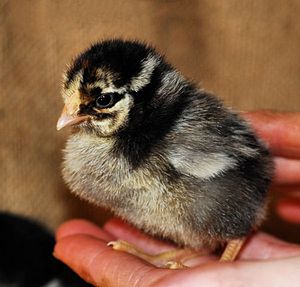
Wyandotter / Galerie
Wyandotter er en hønserace, der stammer fra USA. Racen findes i et utal af farvevariationer, og har grundet dens særprægede fjerdragt og rimelige produktions egenskaber tidligere været en populær og ganske almindelige høne. Dens udbredelse, skyldes måske også at den mange steder karakteriseres som værende en god begynder fugl, med et roligt gemyt. Til at fremavle racen er der gjort brug af flere racer, bl.a. den lille Sebright, hvilket ses på farvetegningen, og flere af de storre asiatiske racer, som: Chittagong, Brahma, Kochin, samt Hamborgeren. Tidligere har den været kendt som en glimrende ruger, men i dag svinger dette dog noget fra stamme til stamme.